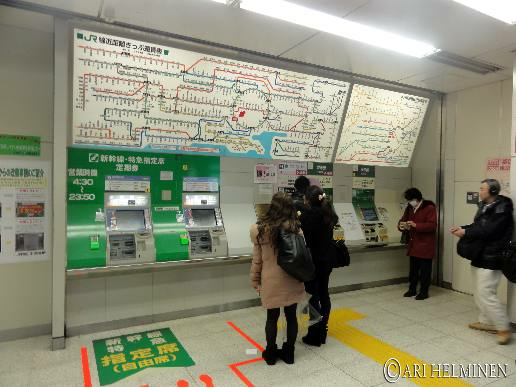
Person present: Yes